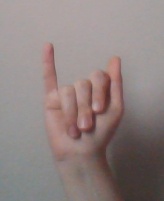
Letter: meem